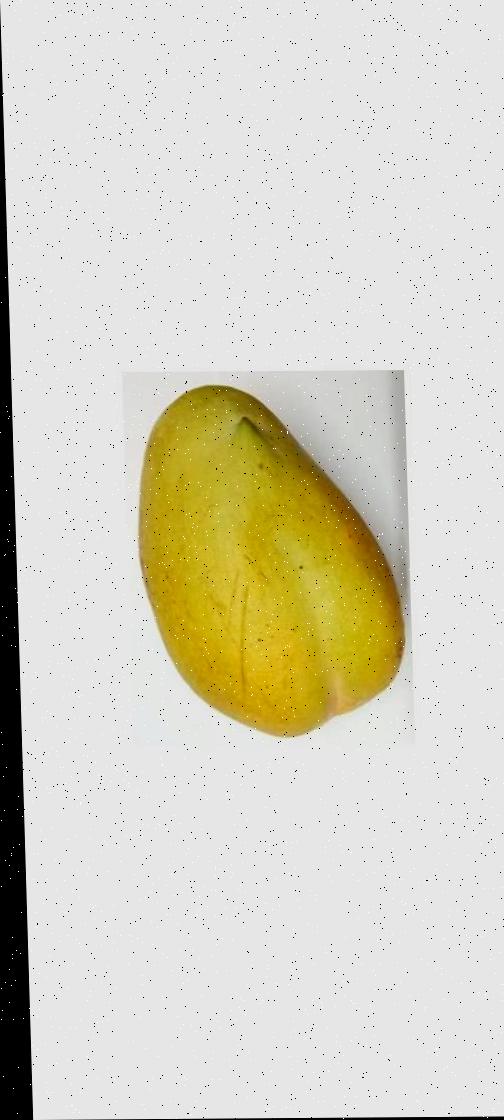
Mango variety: Bari-11